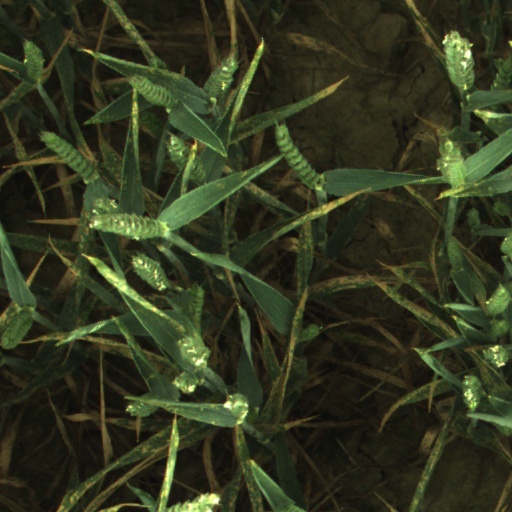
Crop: wheat